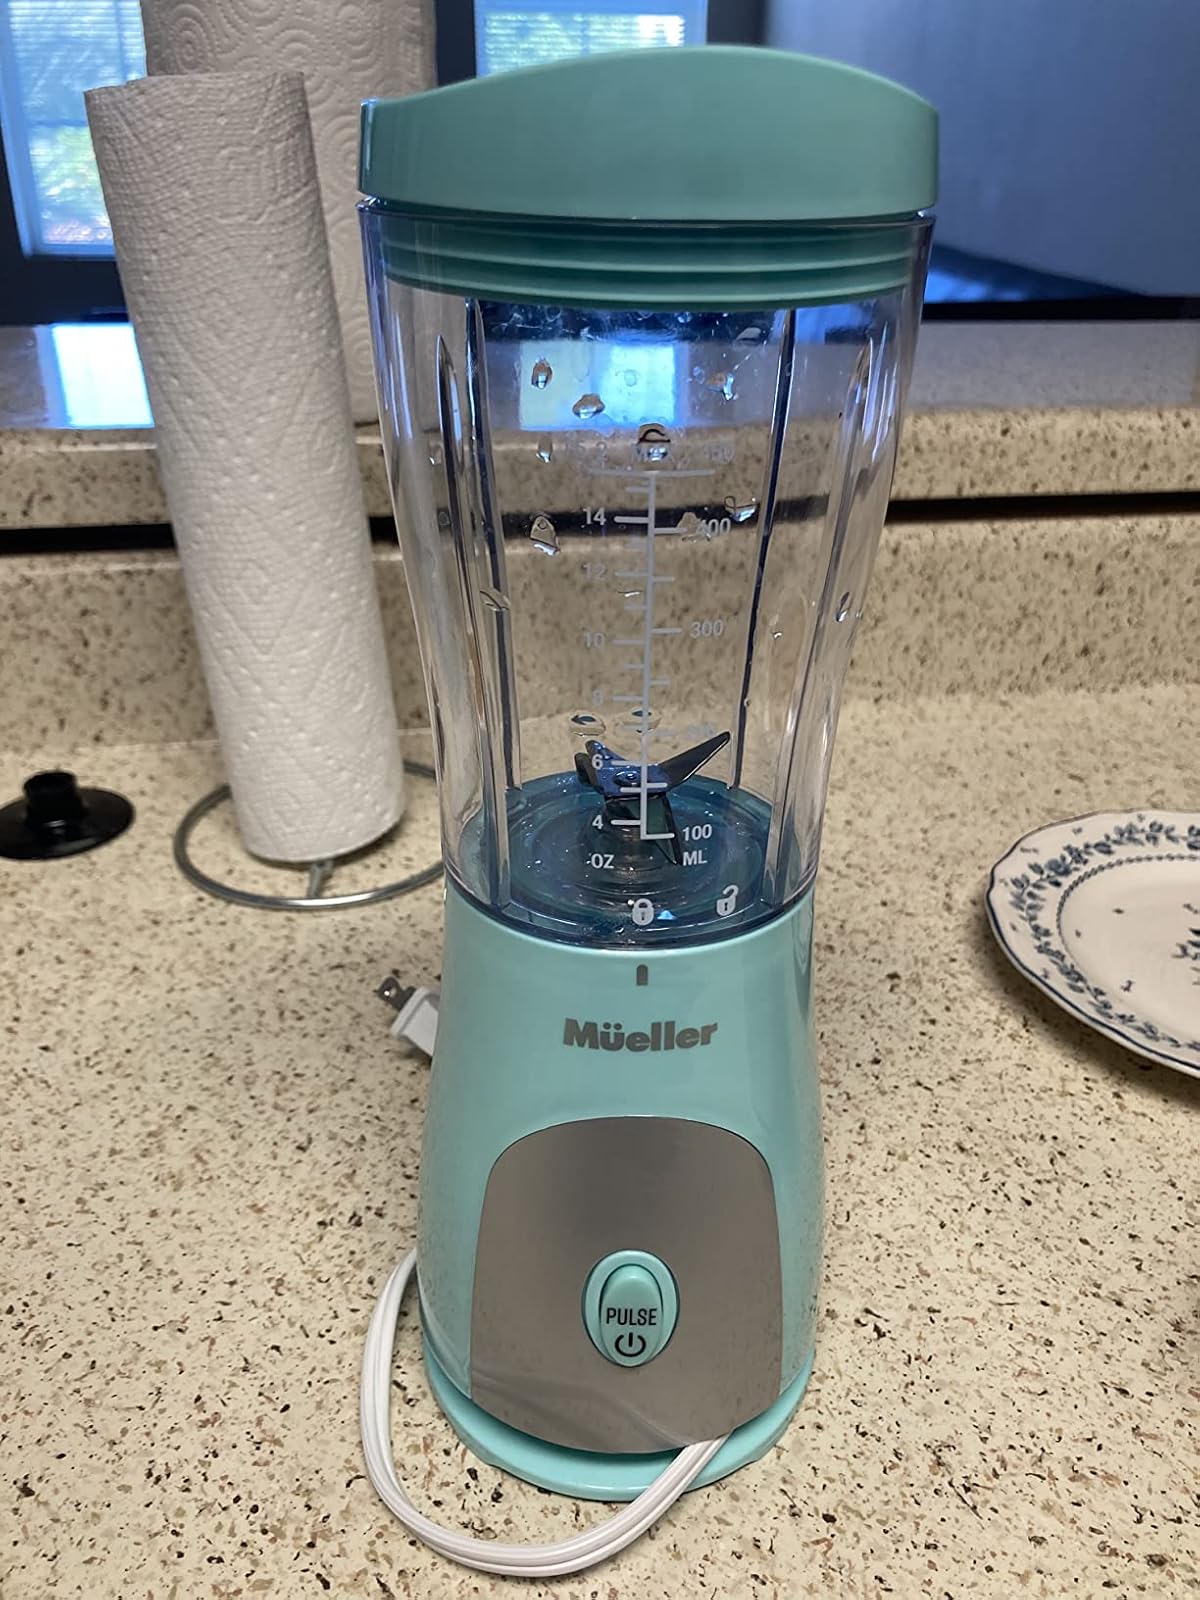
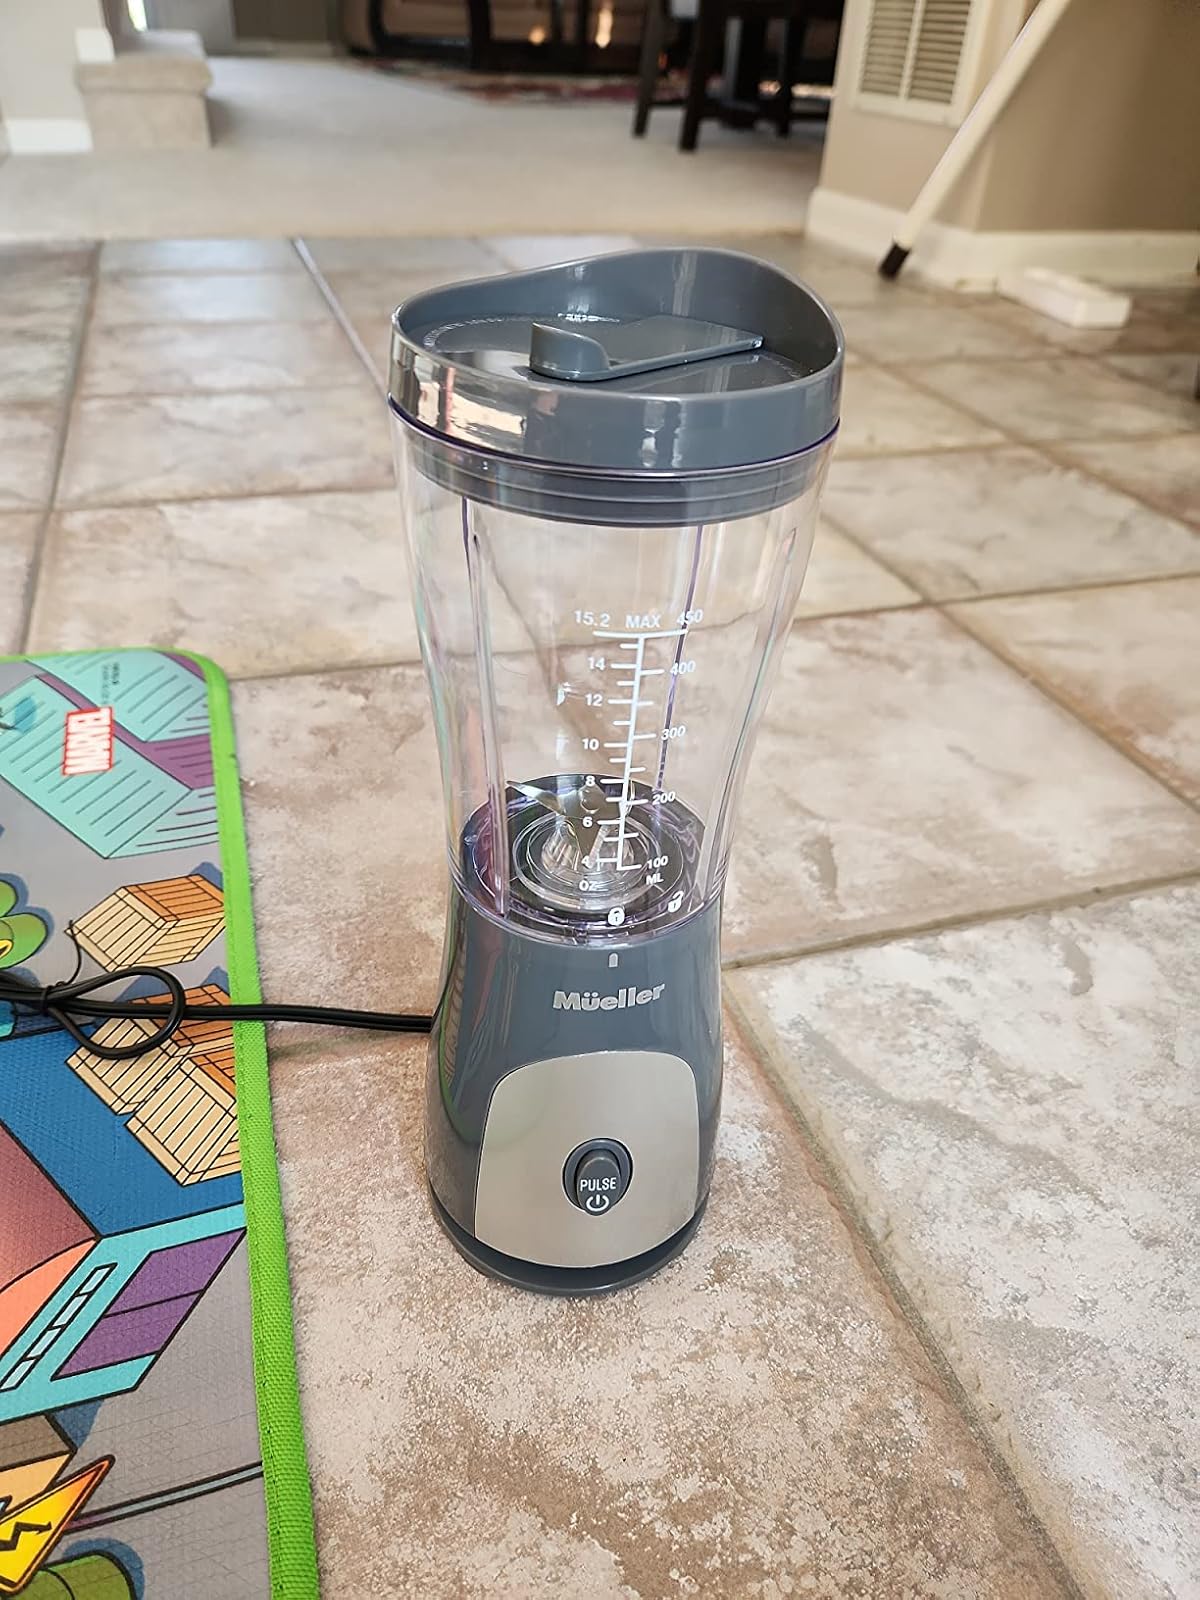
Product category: items_blender
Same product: no